Fall of the inner German border

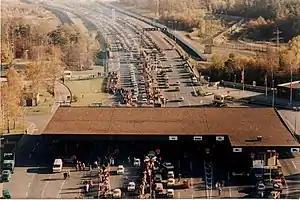
Scene at the Helmstedt–Marienborn border crossing into East Germany in November 1989, after the freeing of travel restrictions.

The fall of inner German border, also known as the opening of the inner German border, rapidly and unexpectedly occurred in November 1989, along with the fall of the Berlin Wall. The event paved the way for the ultimate reunification of Germany just short of a year later.